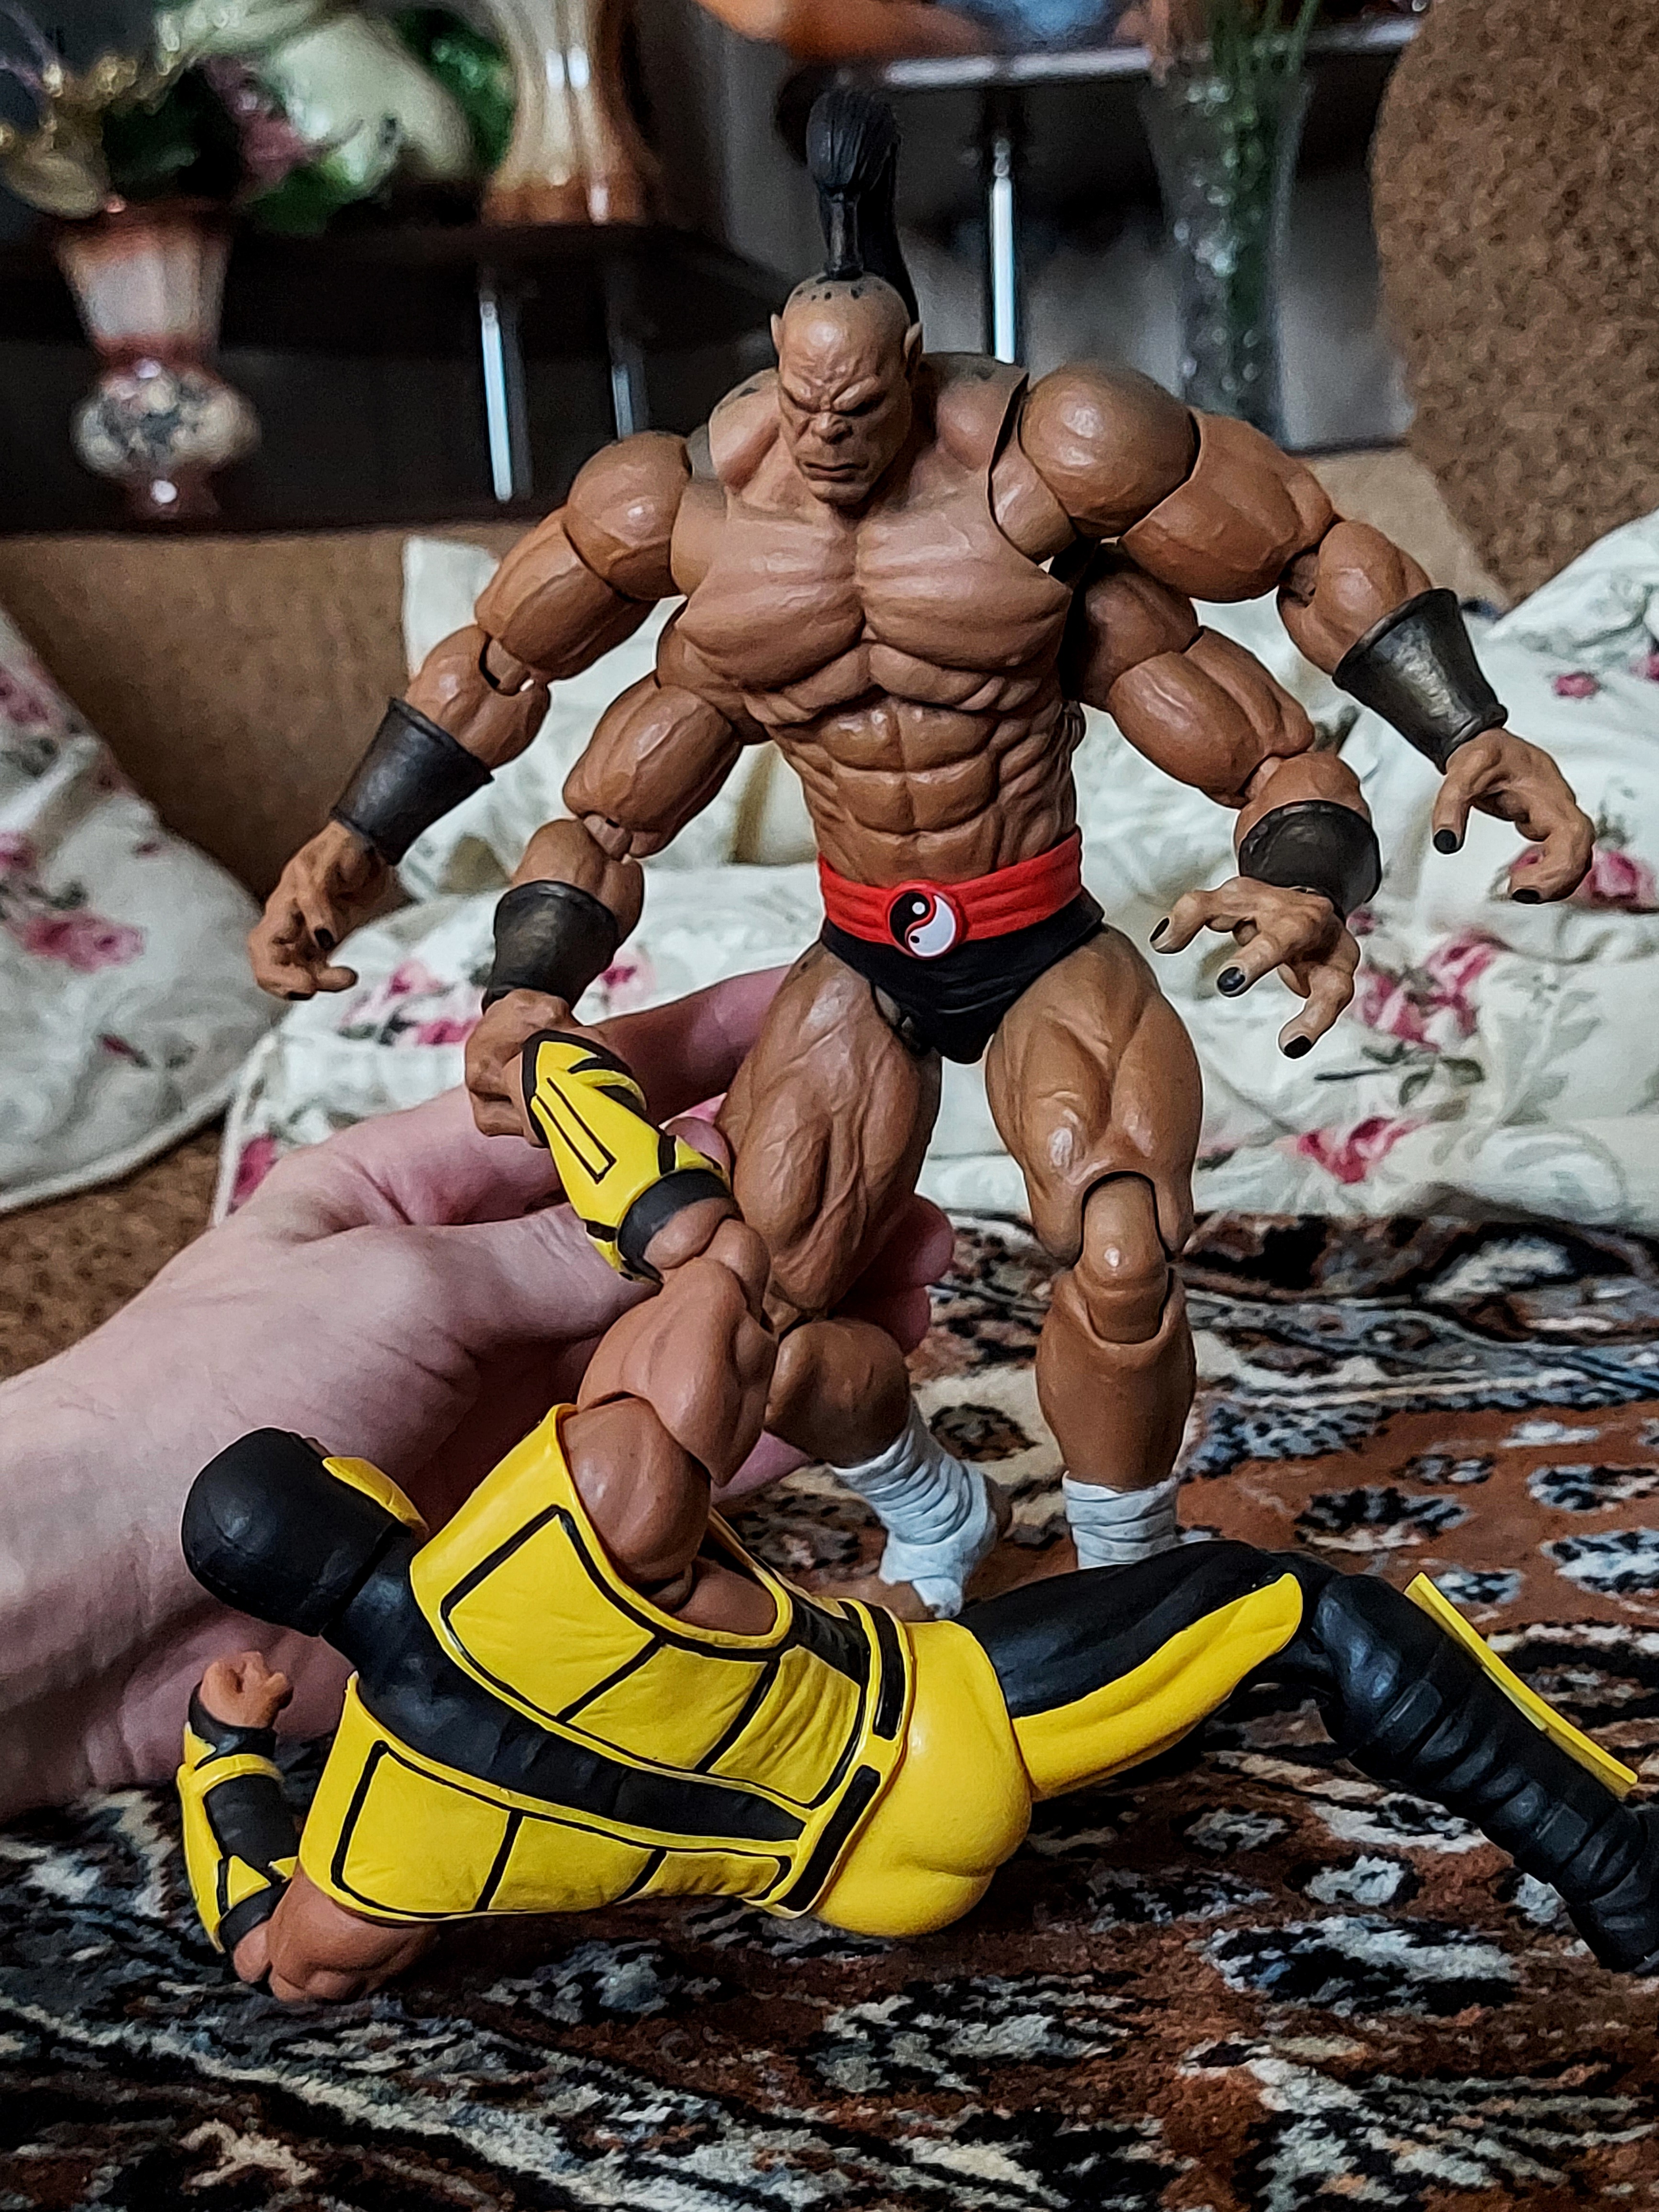
Shokan, storm, collectibles, warrior, fighter, action, figure, shorts, combat sport, wrestling, thigh, underpants, striking combat sports, contact sport, Barechested, chest, sports, bodybuilder, undergarment, event, briefs, wrestler, professional boxer, abdomen, individual sports, competition event, human leg, competition, room, fictional character, fiction, boxing ring, hat, entertainment, physical fitness, fun, championship, flesh, grappling